Nigerian lowland forests

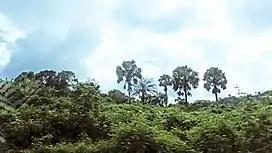
a broad leaf evergreen forest in Benin Nigeria

Nigerian lowland forests are recognized as one of the biodiversity hotspots in Africa. They support a remarkable diversity of flora and fauna. The region is home to numerous endemic plant species, including rare and endangered ones. The forests provide habitat for a rich variety of animals, such as primates (including the Nigeria-Cameroon chimpanzee), elephants, leopards, antelopes, reptiles, amphibians, and a vast array of bird species.